Wisconsin dairy barn

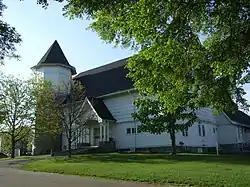
The University of Wisconsin Dairy Barn

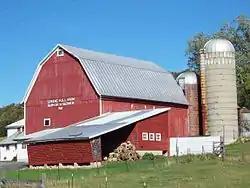
Typical Wisconsin barn

A Wisconsin dairy barn is a style of barn developed presumably in the U.S. state of Wisconsin, but present in other U.S. states, especially further west.